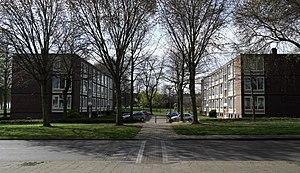
Pottenberg, en maastrichtois « potteberg », est un quartier de la commune de Maastricht, dans la province du Limbourg néerlandais.